Nanuet, New York

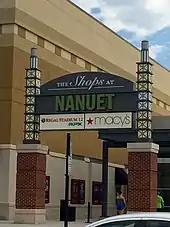
The Shops at Nanuet sign

U.S. News & World Report reports that 100.0% of teachers at the Pearl Nanuet Union Free School District are licensed and the student-to-teacher ratio is lower than the state average, at 11:1. The district retains 2 full-time counselors on staff. The test score Proficiency range in the district for mathematics are within 46%-82% and reading 53%-96%. in 2018 the Nanuet Union Free School District earn first place in the Magna Award Program for the district's innovative program development and implementation. Several years ago, the district employed an English as a New Language (ENL) director and double the ENL staffing along with teaching assistants not required by the NY state to support their student success.